Question: Please indicate a possible affordance area of swing_baseball_bat that can be used for holding
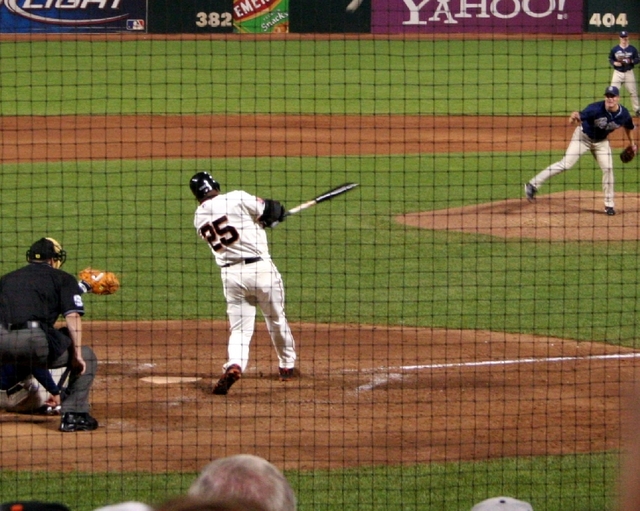
Answer: [255.945, 200.743, 315.476, 230.328]